Question: What is around the horses mouths?
Tambaya: Menene a zagaye da baki?
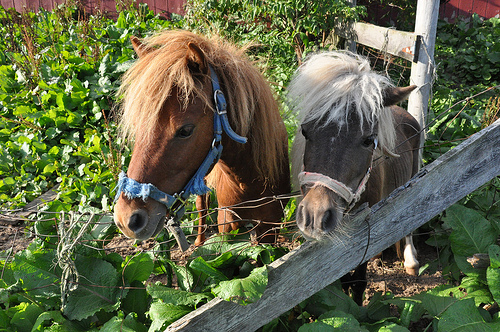
Answer: Harness.
Amsa: Kayan aiki.